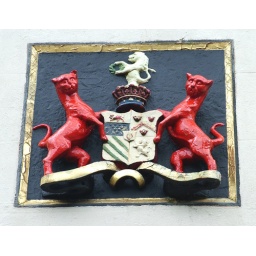
coat of arms on the wall of the house that the late fred dibnah lived in